United Arab States

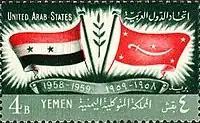
A stamp from the Kingdom of Yemen commemorating the United Arab States

The United Arab Republic was a sovereign state formed by the union of Egypt and Syria in 1958. The same year, the Kingdom of Yemen, which had already signed a defense pact with Egypt, entered a loose confederation with the UAR called the United Arab States on March 8. One reason for this decision was because North Yemen had felt threatened by its considerably larger and more powerful northern neighbor Saudi Arabia and saw the confederation as a source of security. However, unlike the constituent countries of the United Arab Republic, North Yemen remained an independent sovereign state, maintaining its UN membership and separate embassies throughout the whole period of confederation.